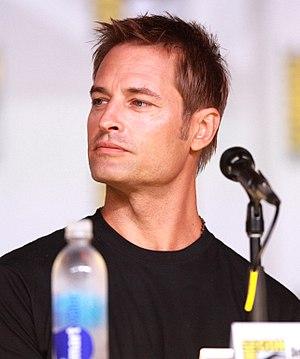
Intelligence est une série télévisée américaine en treize épisodes de 42 minutes créée par Michael Seitzman diffusée entre le 7 janvier 2014 et le 31 mars 2014 sur le réseau CBS et en simultané au Canada sur le réseau CTV, puis sur CTV Two.